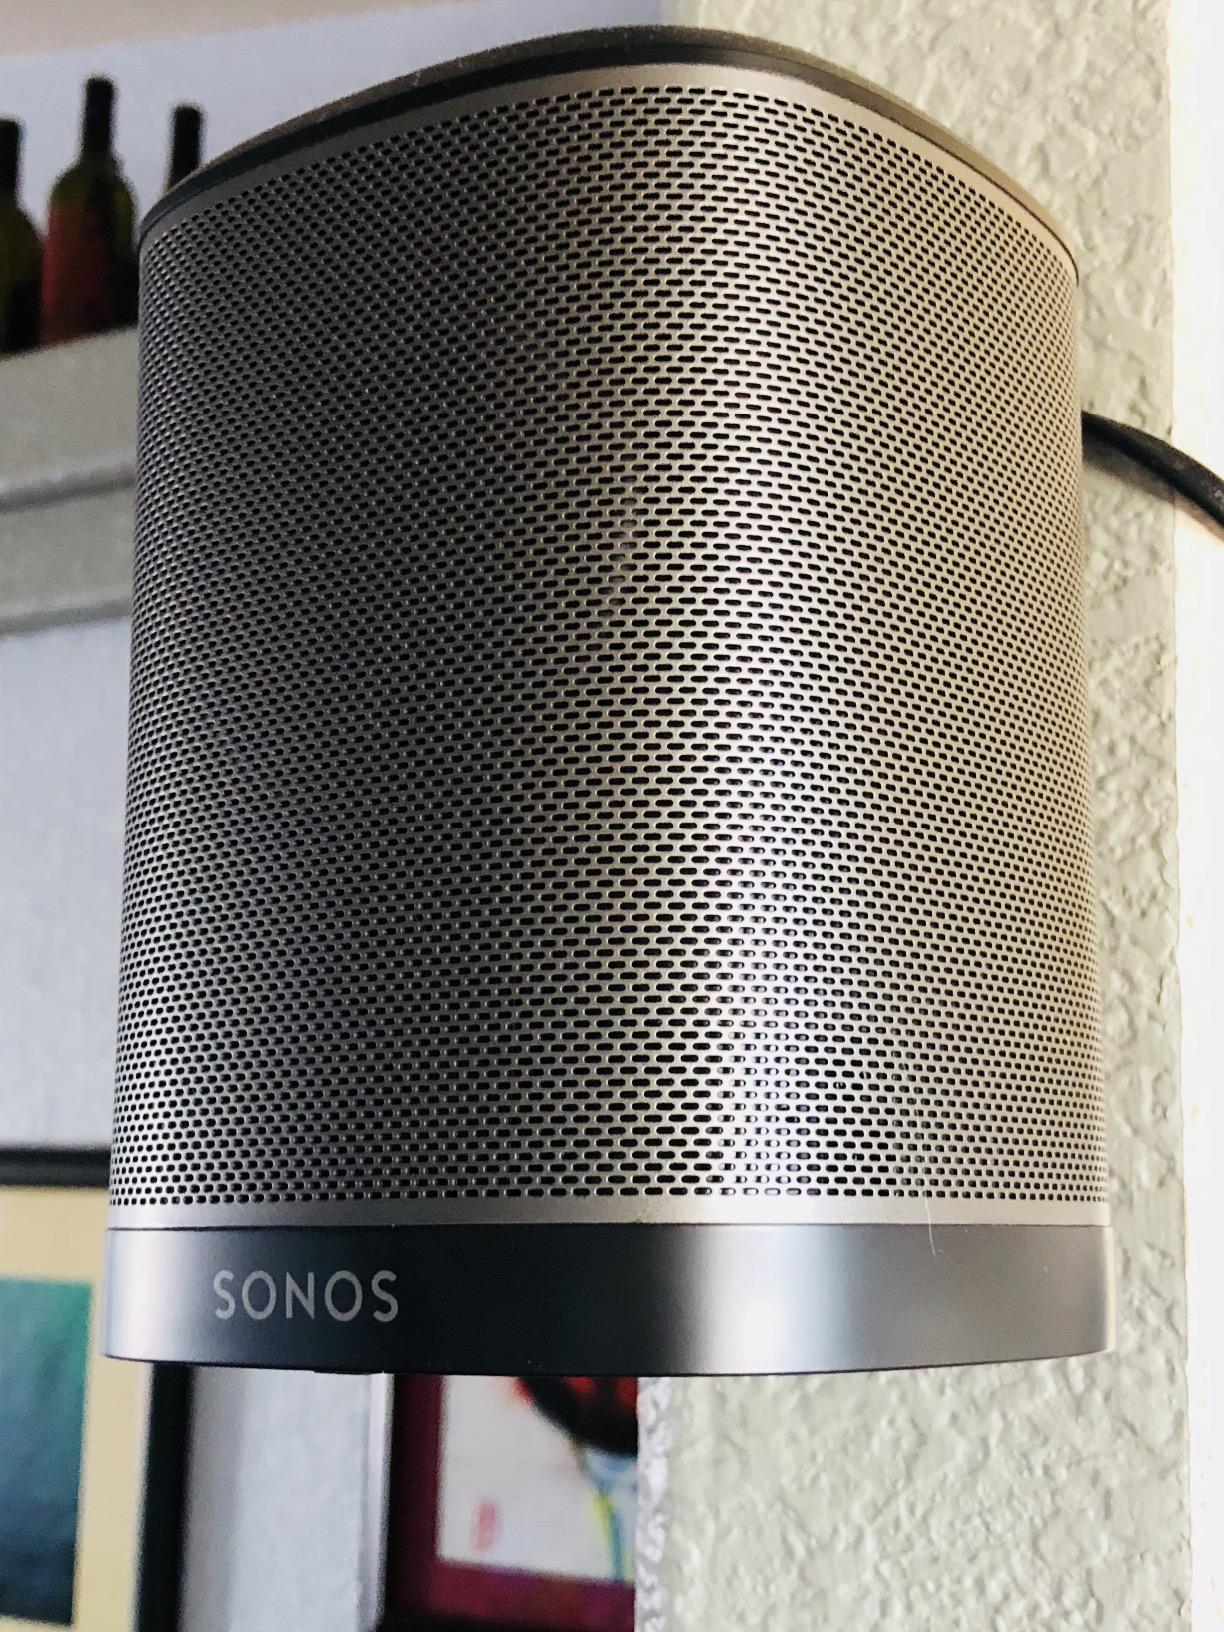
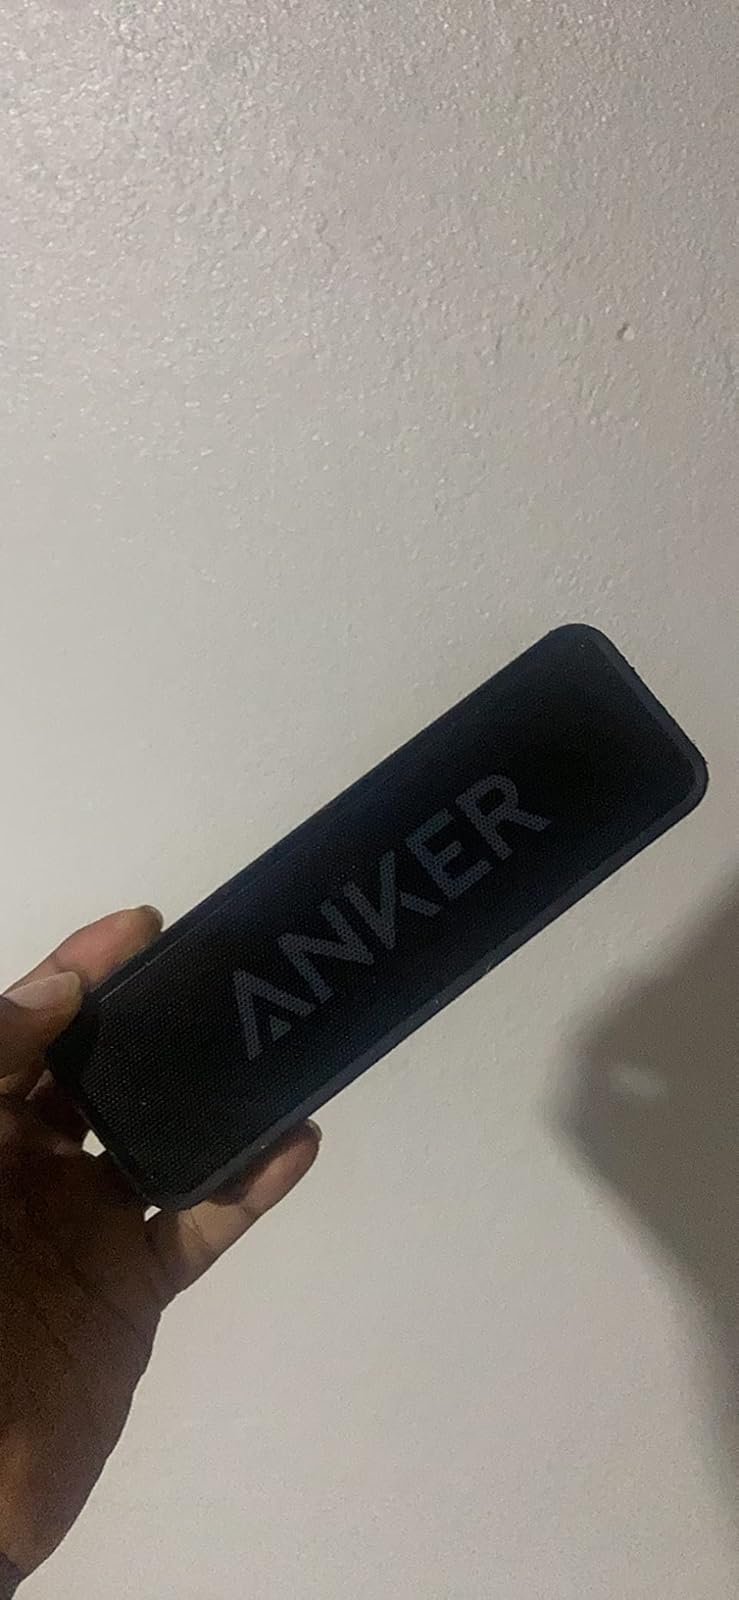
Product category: speaker
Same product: no